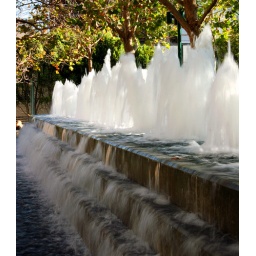
This was just a water feature at a building in San Francisco, nothing special but I enjoyed shooting it.